Oréos 4X

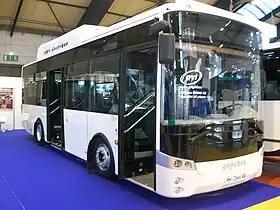

The Oréos 4X is a 49-places electric midibus of the Gepebus' line of products, from Power Vehicle Innovation. Made for the operating of some urban regular lines, or also a private usage (for example airport shuttles), the Oreos 4X is among the first entirely electric autobuses produced in France. This clean vehicle belongs to a new generation, more efficient for the power than the older models, and therefore helps to reduce the environmental impact of the transport in the cities.